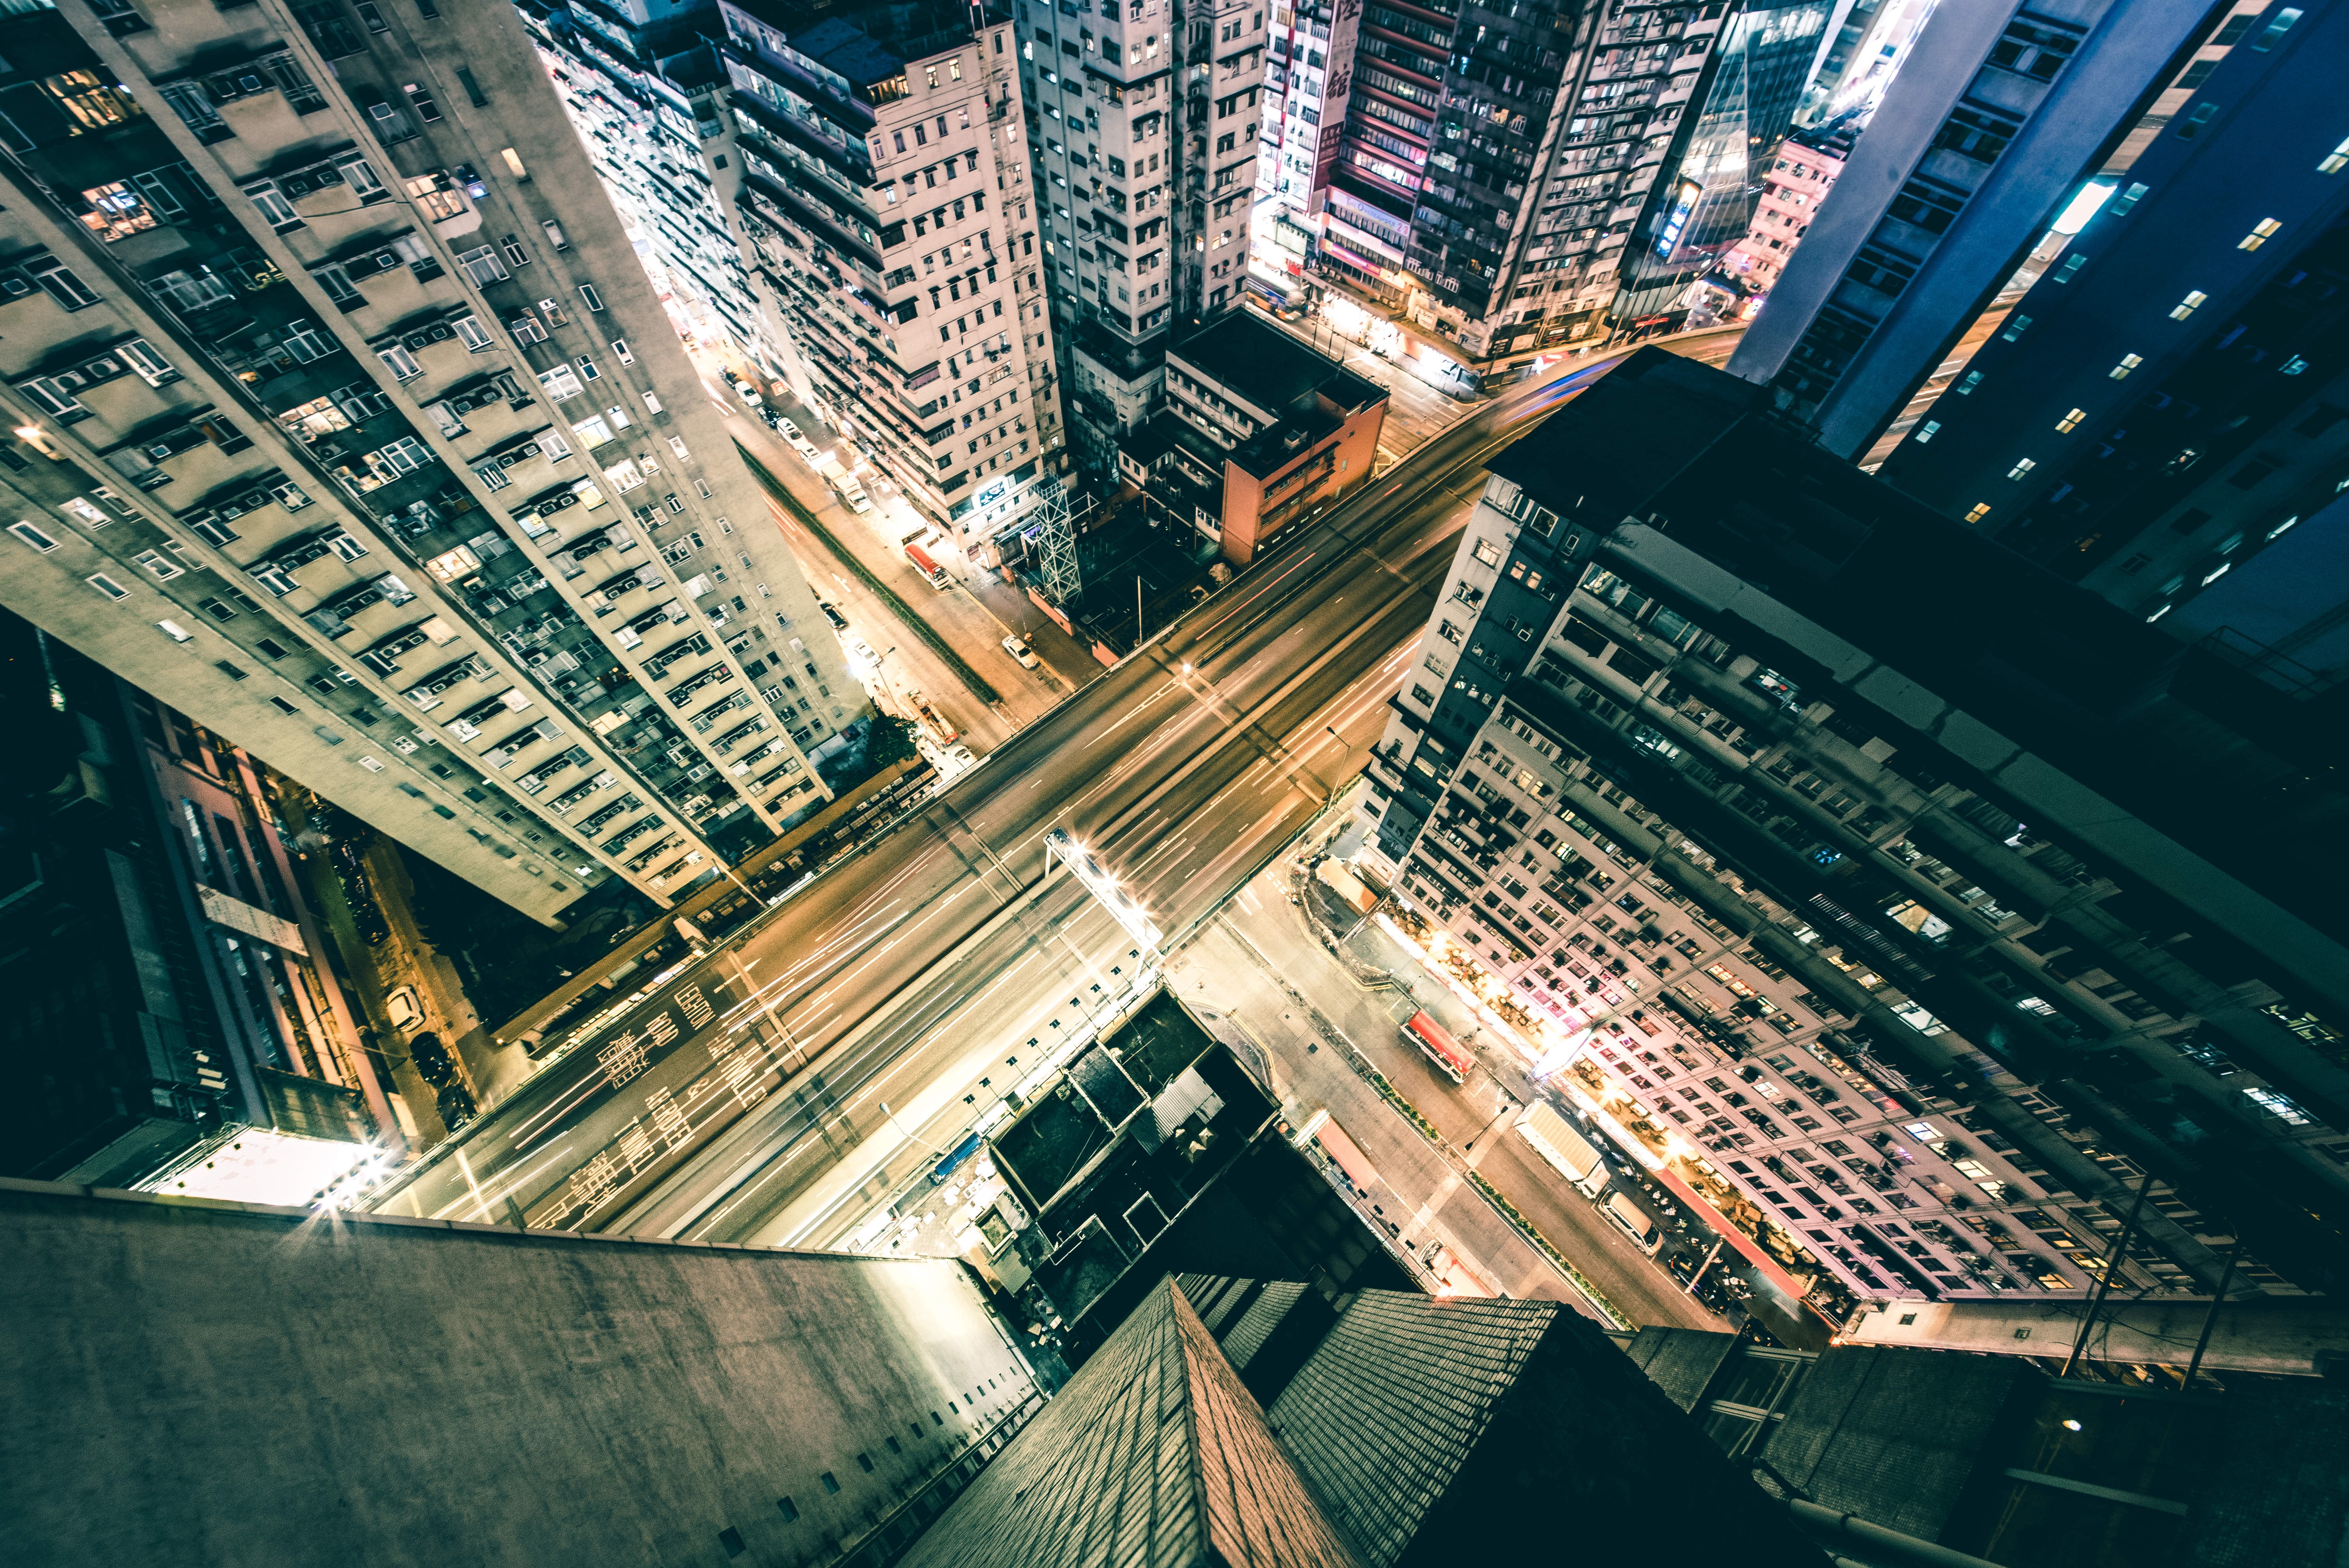
architecture, road, skyline, street, night, photography, city, skyscraper, urban, cityscape, downtown, reflection, landmark, tower block, buildings, shape, metropolis, aerial photography, urban area, human settlement, atmosphere of earth, metropolitan area